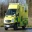
Label: ambulance